Kavkasidze

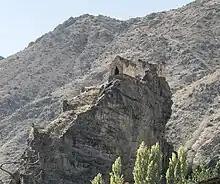
Ruins of the Kavkasidze fortress, Tekkale, Yusufeli, Artvin

The House of Kavkasidze, later Kavkasidzev (Кавкасидзевы), was a Georgian-Russian noble house, founded by a Georgian nobleman Eprem Kalatozishvili who accompanied the crown prince Bak'ar in his Russian exile in 1724.